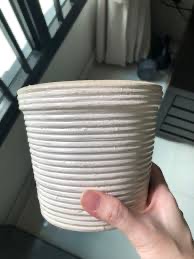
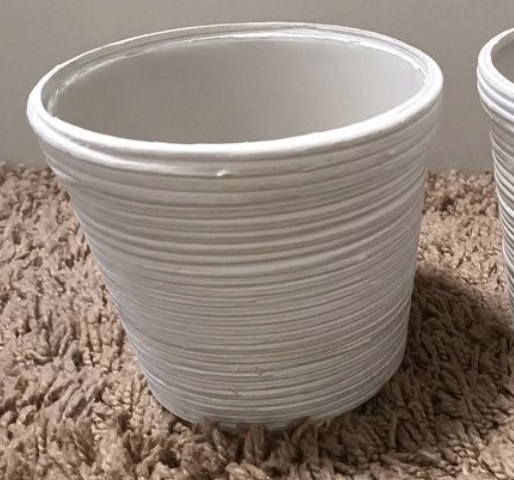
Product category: misc
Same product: yes